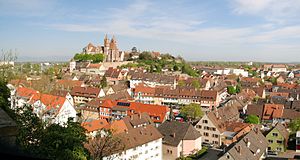
Breisach am Rhein / Geografi
Blick auf die Altstadt Breisach mit Münster
Breisach am Rhein er en by i Landkreis Breisgau-Hochschwarzwald i delstaten Baden-Württemberg.